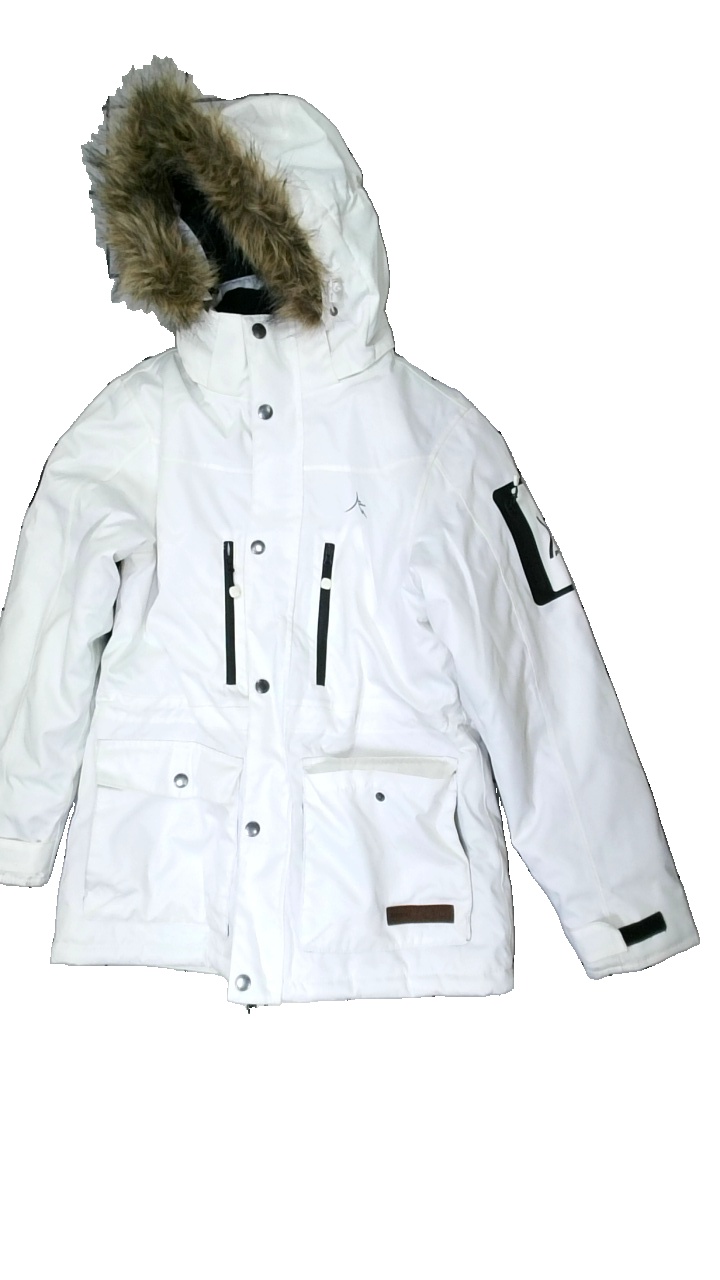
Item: Jacket (Ladies)
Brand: High Mountain
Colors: Black, White
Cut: Regular
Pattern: Logo print
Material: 77% Nylon 23% Wool
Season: All
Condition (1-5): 3
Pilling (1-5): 5
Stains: Minor
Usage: Repair
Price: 100-150